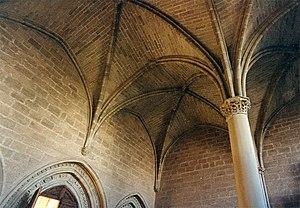
Cañas Monastery. La Rioja, Spain